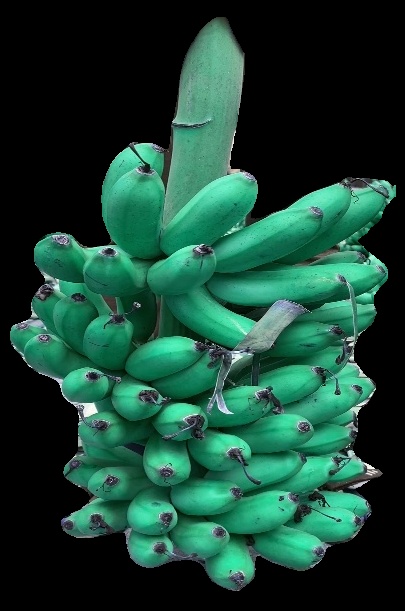
Variety: rasbale
Grade: grade1